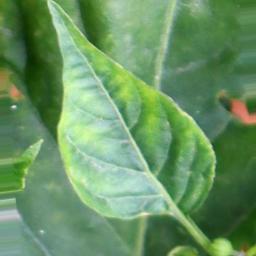
Label: nutritional